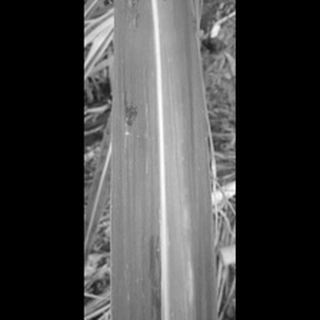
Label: sugarcane_yellow_leaf_disease